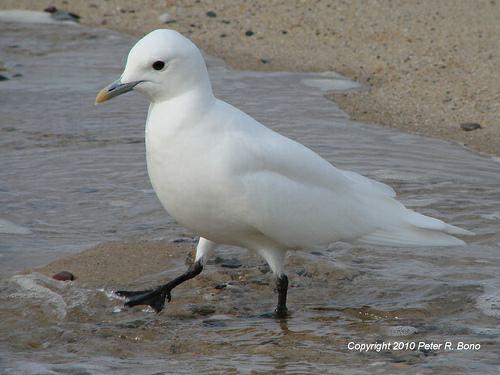
A photo of a ivory gull